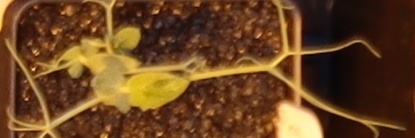
Label: Field Pea